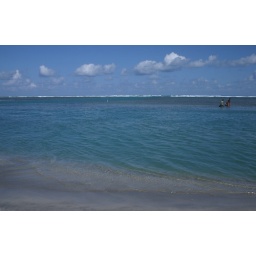
Fisherman walking along in the blue waters off Luquillo